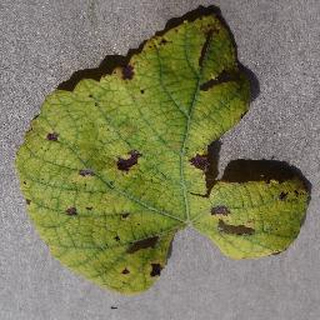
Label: grape_leaf_blight